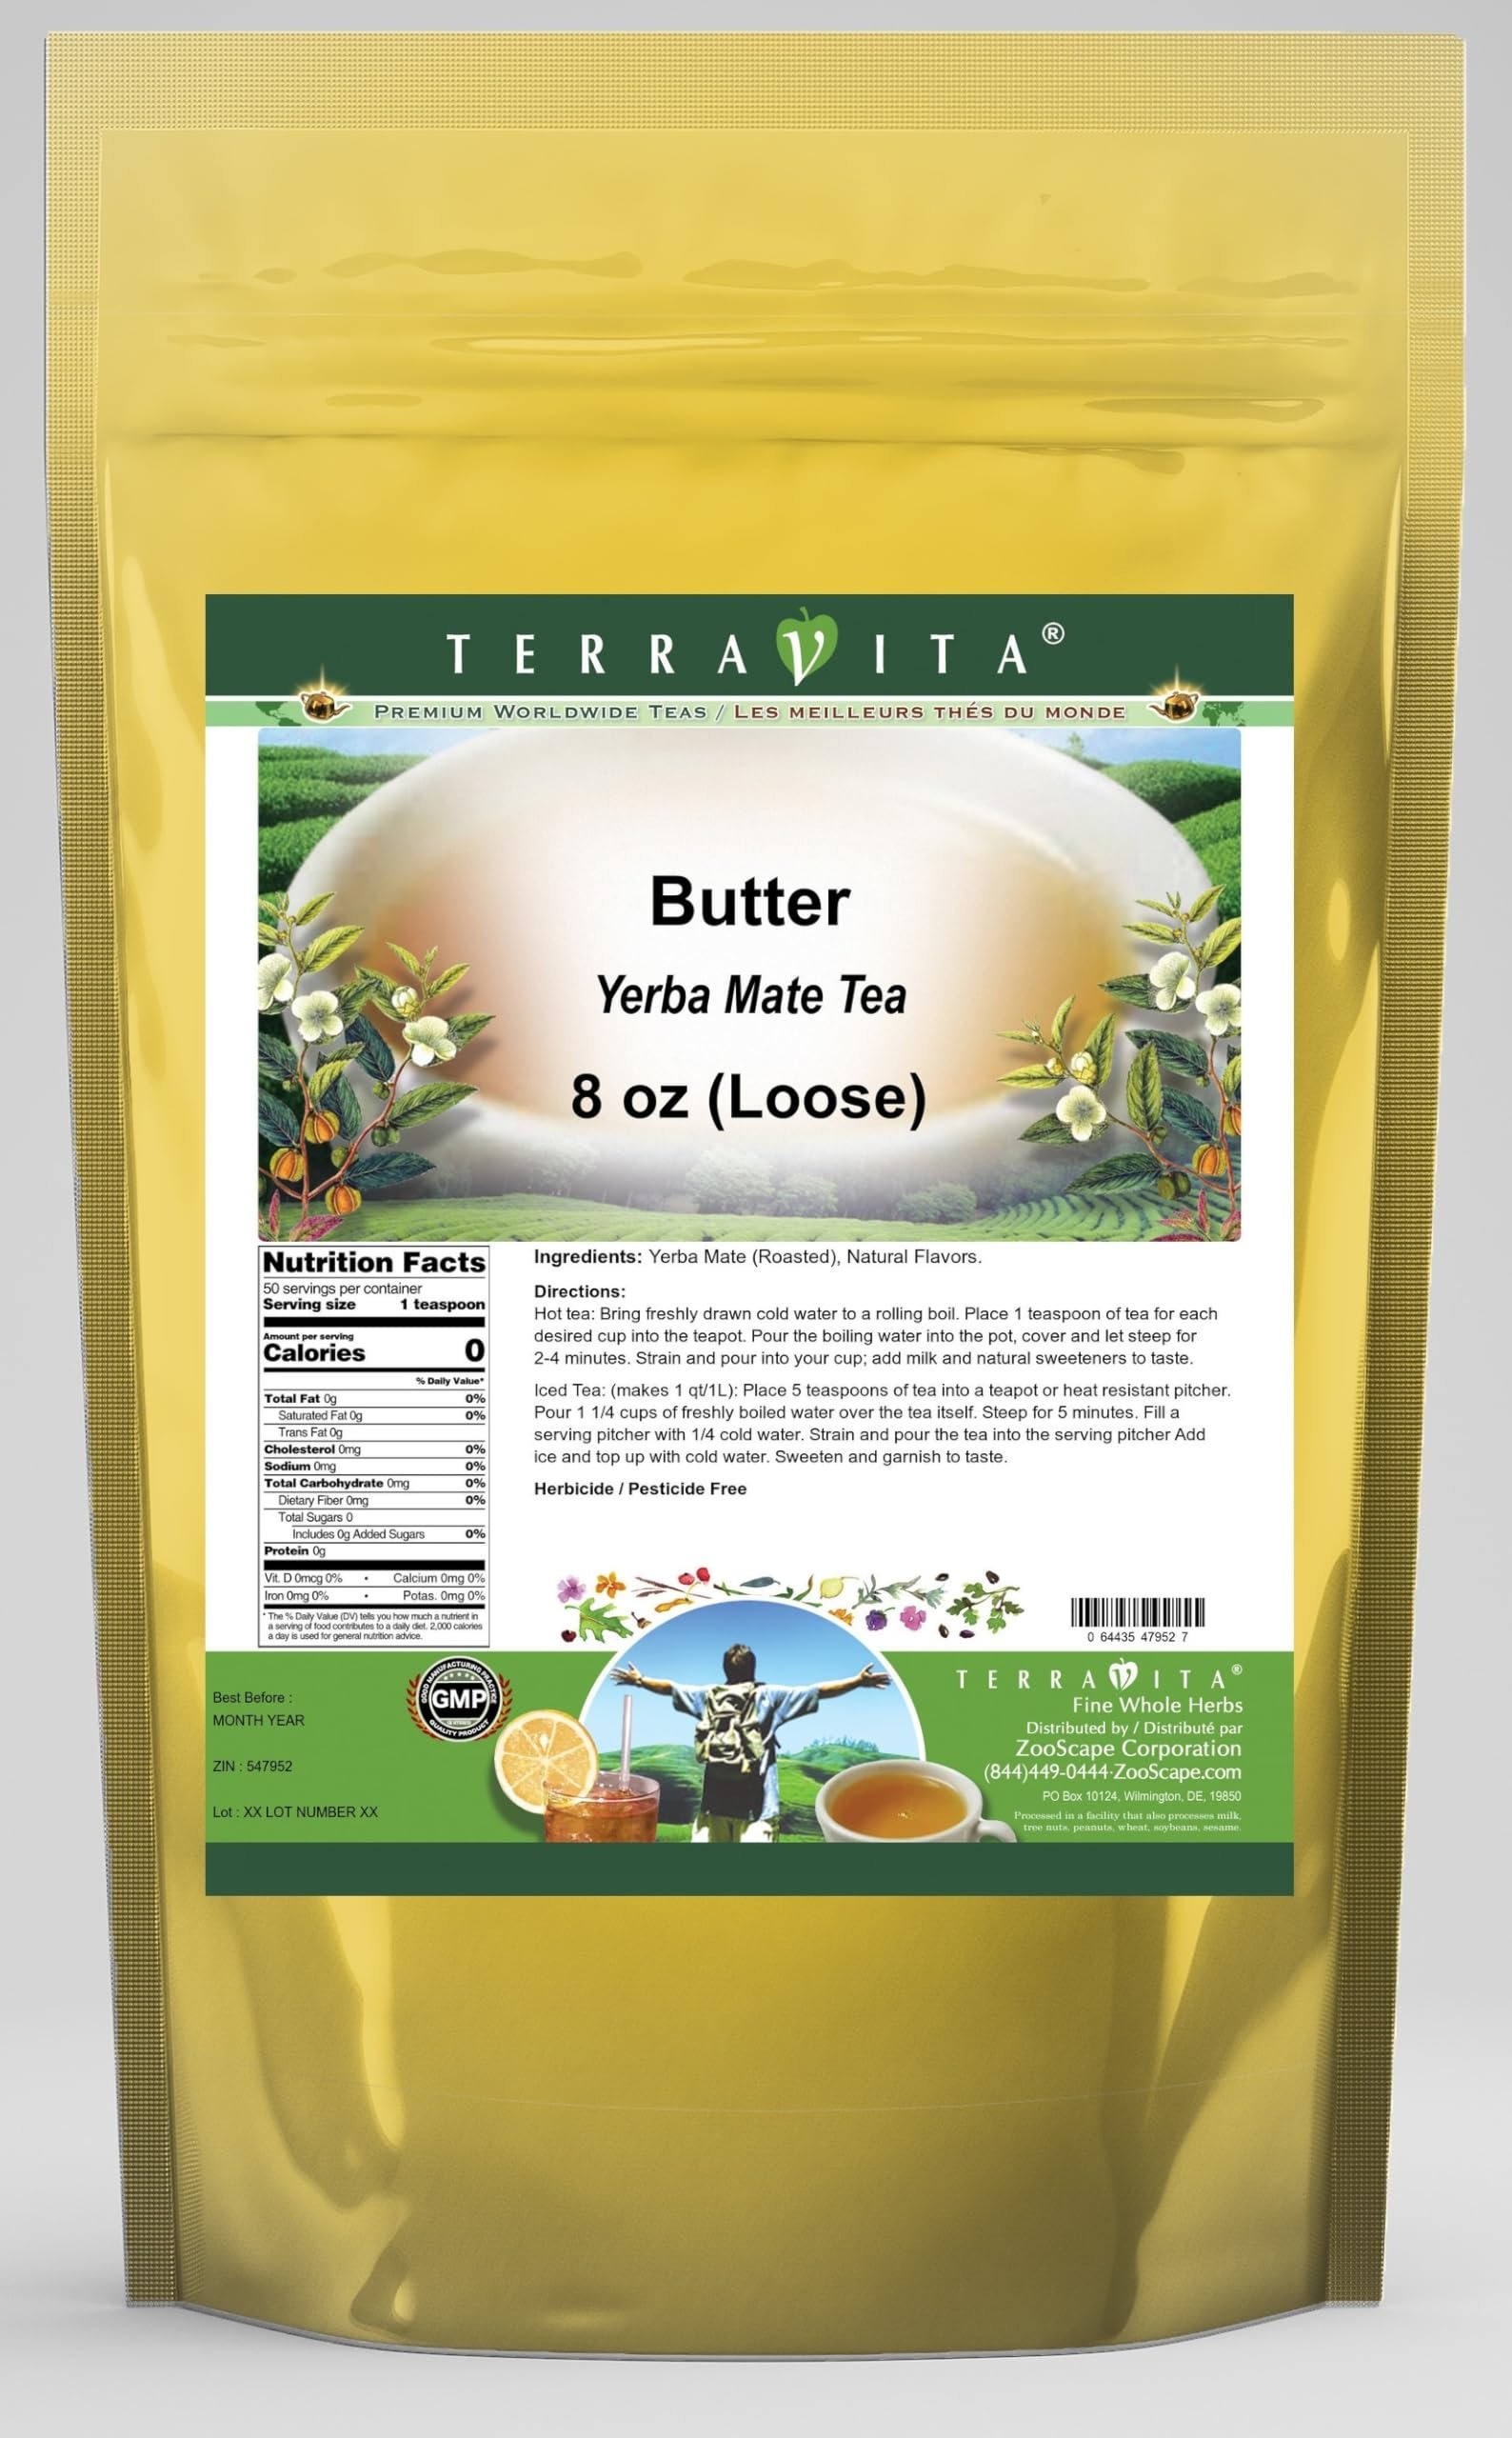
Item Name: Butter Yerba Mate Tea (Loose) (8 oz, ZIN: 547952) - 2 Pack
Bullet Point 1: Our Butter Yerba Mate tea is a scrumptuous all-natural flavored Yerba Mate coffee substitute that will refresh you with its terrific taste! You will enjoy the earthy and acidity-free Butter aroma and flavor again and again! - Ingredients: Yerba Mate and Natural Butter Flavor.
Bullet Point 2: No fillers.
Bullet Point 3: Manufacturer: TerraVita
Bullet Point 4: Size: 8 oz
Bullet Point 5: Loose Leaf Yerba Mate Tea - Packed in a convenient upright pouch!
Product Description: Our Butter Yerba Mate tea is a scrumptuous all-natural flavored Yerba Mate coffee substitute that will refresh you with its terrific taste! You will enjoy the earthy and acidity-free Butter aroma and flavor again and again! - Ingredients: Yerba Mate and Natural Butter Flavor. - Hot tea brewing method: Bring freshly drawn cold water to a rolling boil. Place 1 teaspoon of tea for each desired cup into the teapot. Pour the boiling water into the pot, cover and let steep for 2-4 minutes. Strain and pour into your cup; add milk and natural sweeteners to taste. - Iced tea brewing method: (to make 1 liter/quart): Place 5 teaspoons of tea into a teapot or heat resistant pitcher. Pour 1 1/4 cups of freshly boiled water over the tea itself. Steep for 5 minutes. Fill a serving pitcher with 1/4 cold water. Strain and pour the tea into the serving pitcher Add ice and top up with cold water. Sweeten and garnish to taste. - TerraVita is an exclusive line of premium-quality, natural source products that use only the finest, purest and most potent ingredients found around the world. TerraVita is hallmarked by the highest possible standards of purity, potency, stability and freshness. All of our products are prepared with the highest elements of quality control, from raw materials through the entire manufacturing process, up to and including the moment that the bottles or bags are sealed for freshness and shipped out to you. Our highest possible standards are certified by independent laboratories and backed by our personal guarantee. - TerraVita exists to meet and ensure your family's health and wellness without the harmful effects of chemicals and health products. We strive to make all of our products affordable and reliable and are constantly searching the market to maintain our afford
Value: 16.0
Unit: Ounce

Price: 50.19